Describe the emotion expressed in this image:  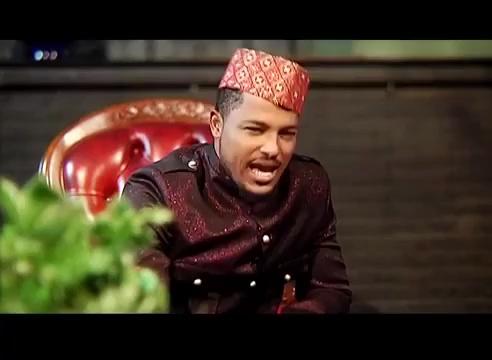
This person displays Suffering, valence and arousal with low intensity.